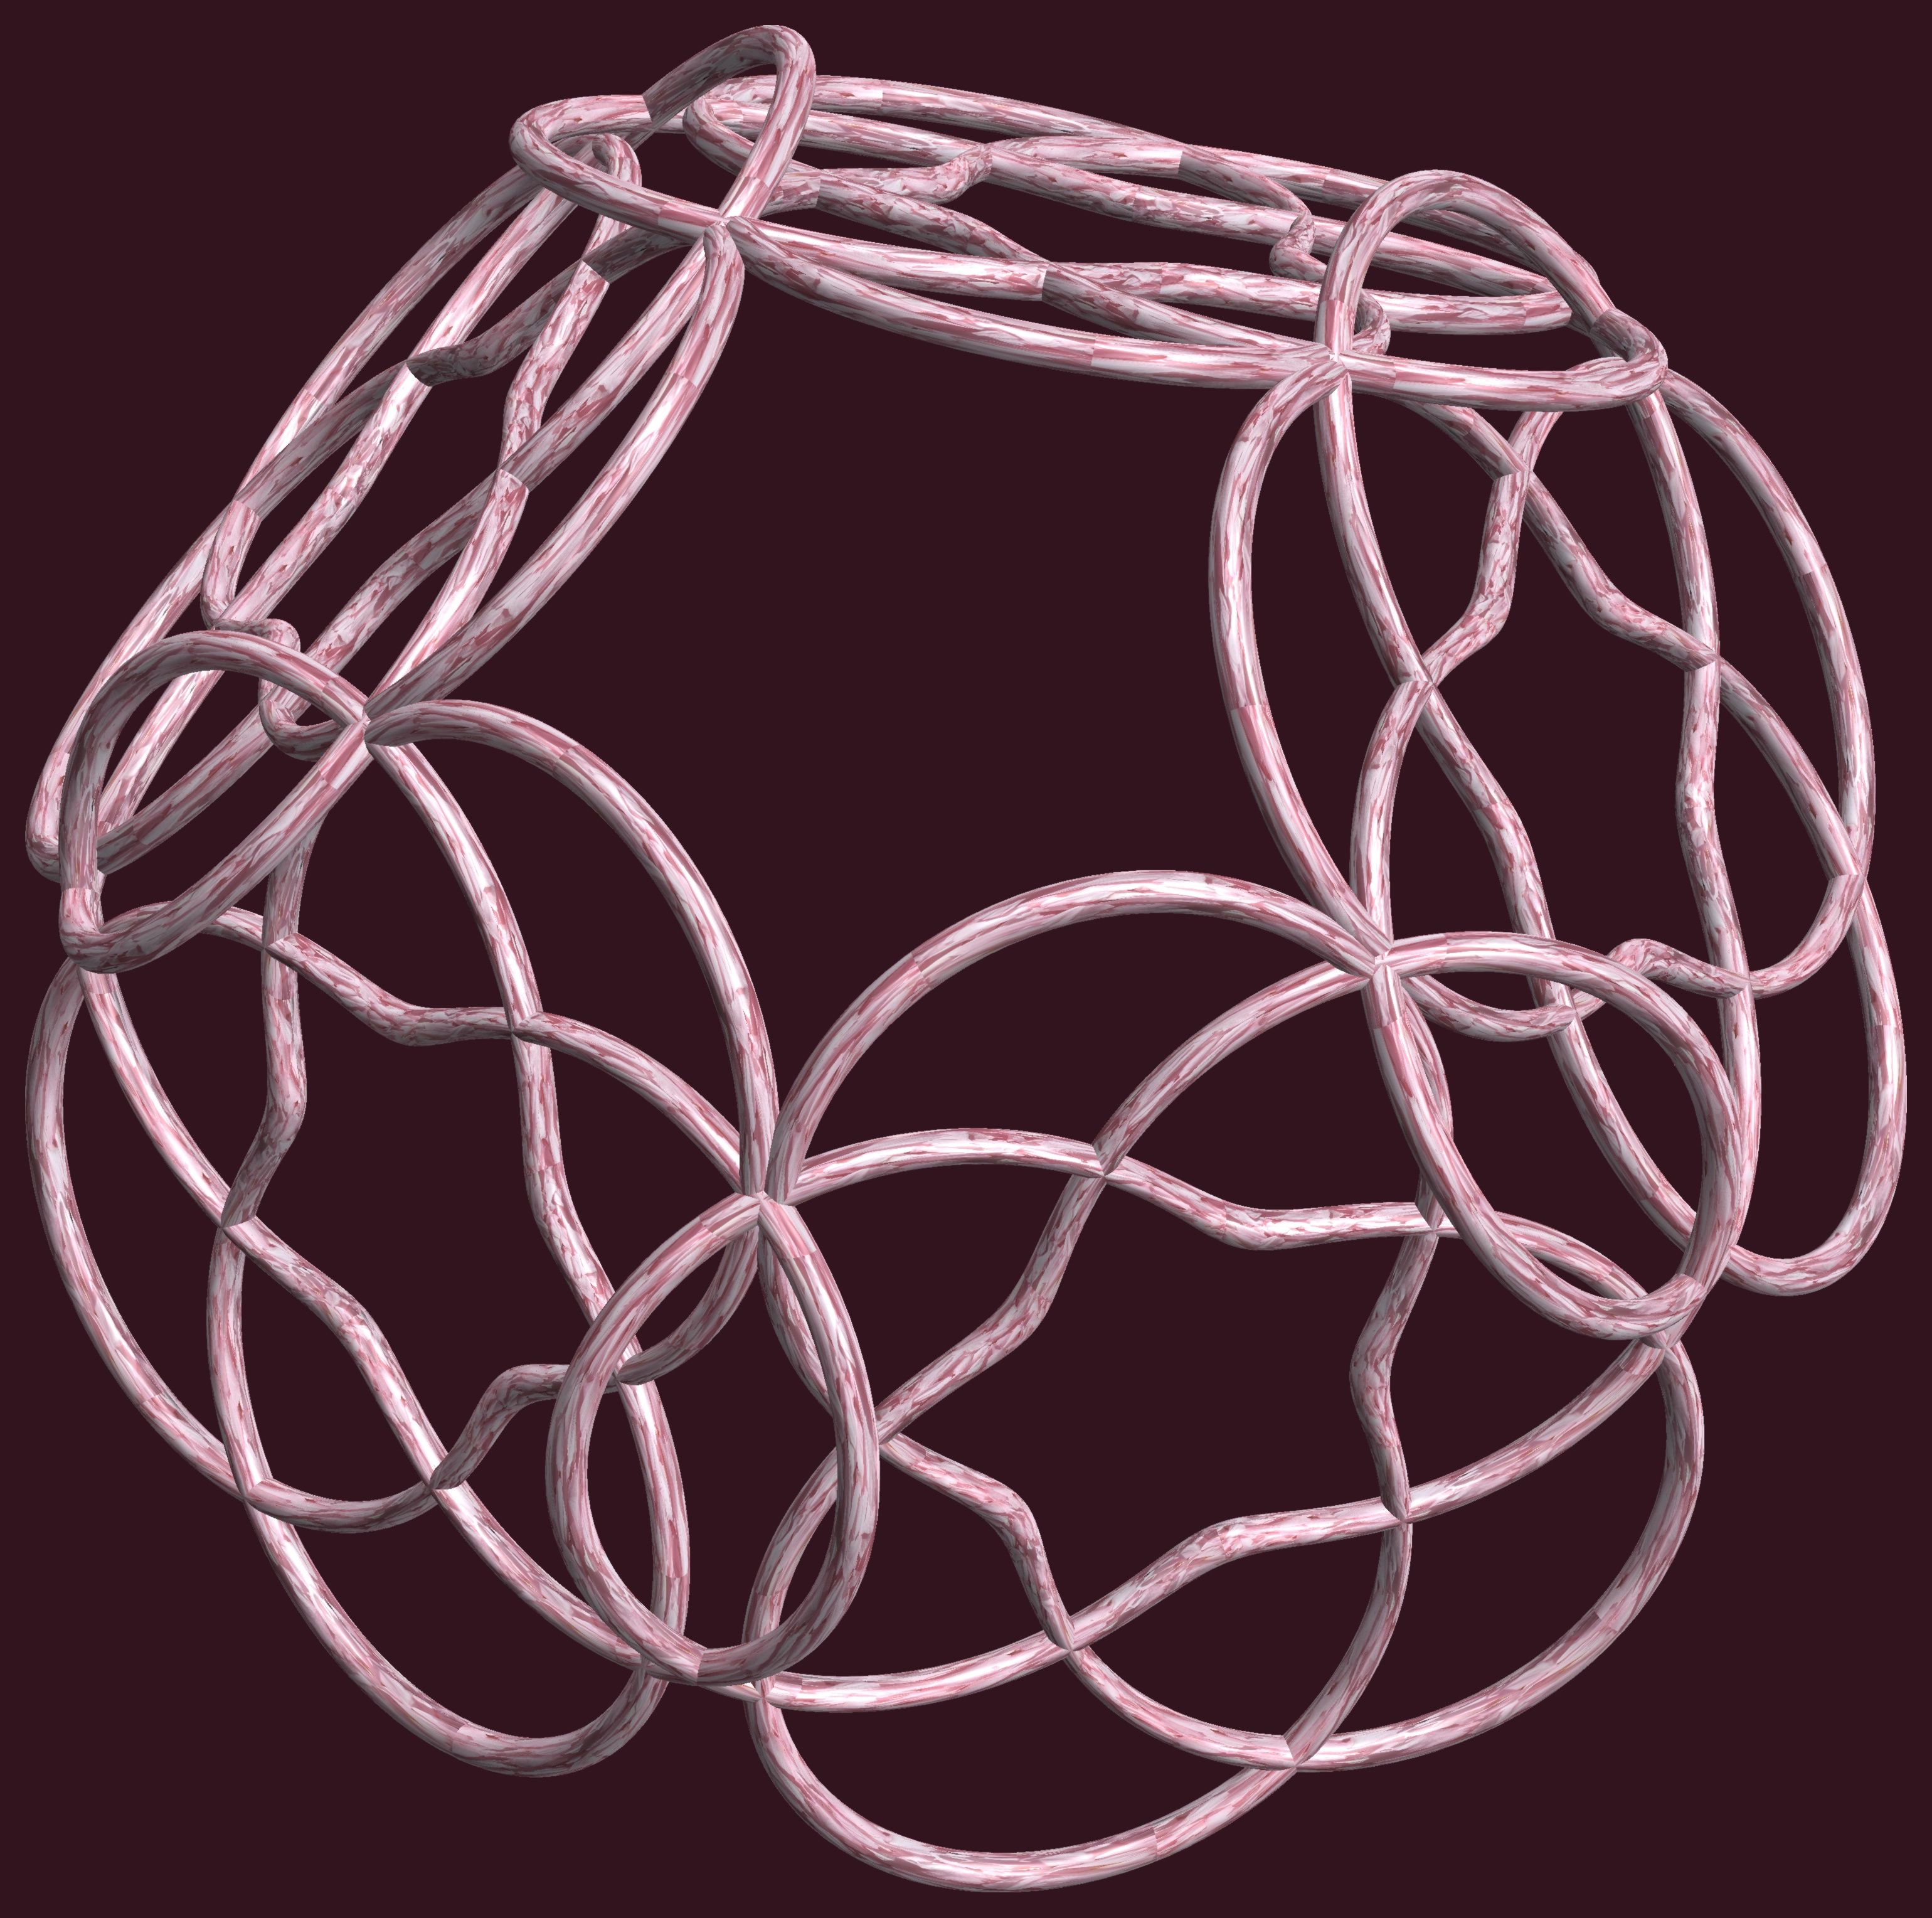
structure, texture, chain, pattern, circle, bangle, bracelet, jewellery, cool image, figure, design, symmetry, 3d, graphic, torus, mathematica, cg, parametricplot3d, code, program, algorithm, abstruct, mapping, lissajous, fashion accessory